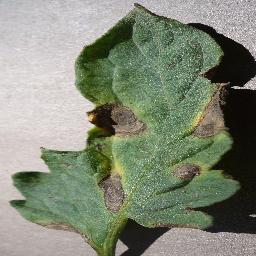
Label: Tomato___Early_blight